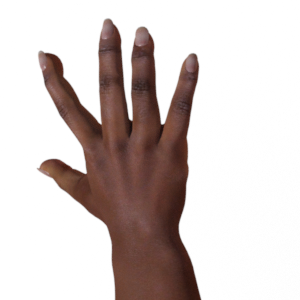
Label: paper